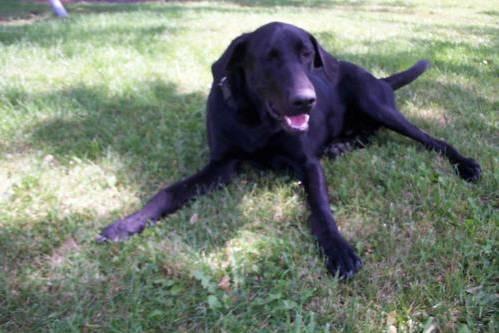
dog